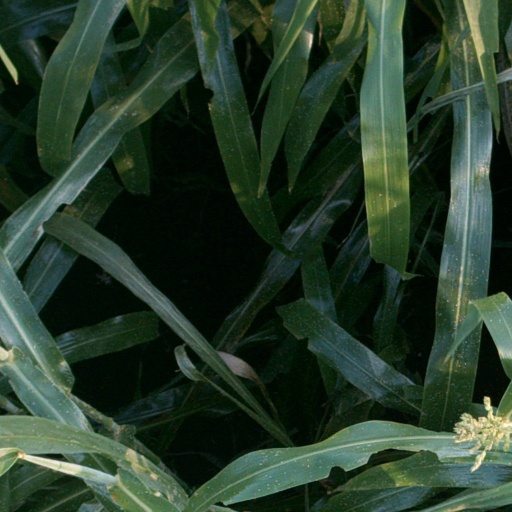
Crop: sorghum